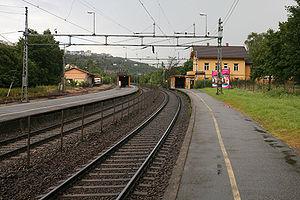
La gare de Grorud est une gare ferroviaire de la ligne Hovedbanen.